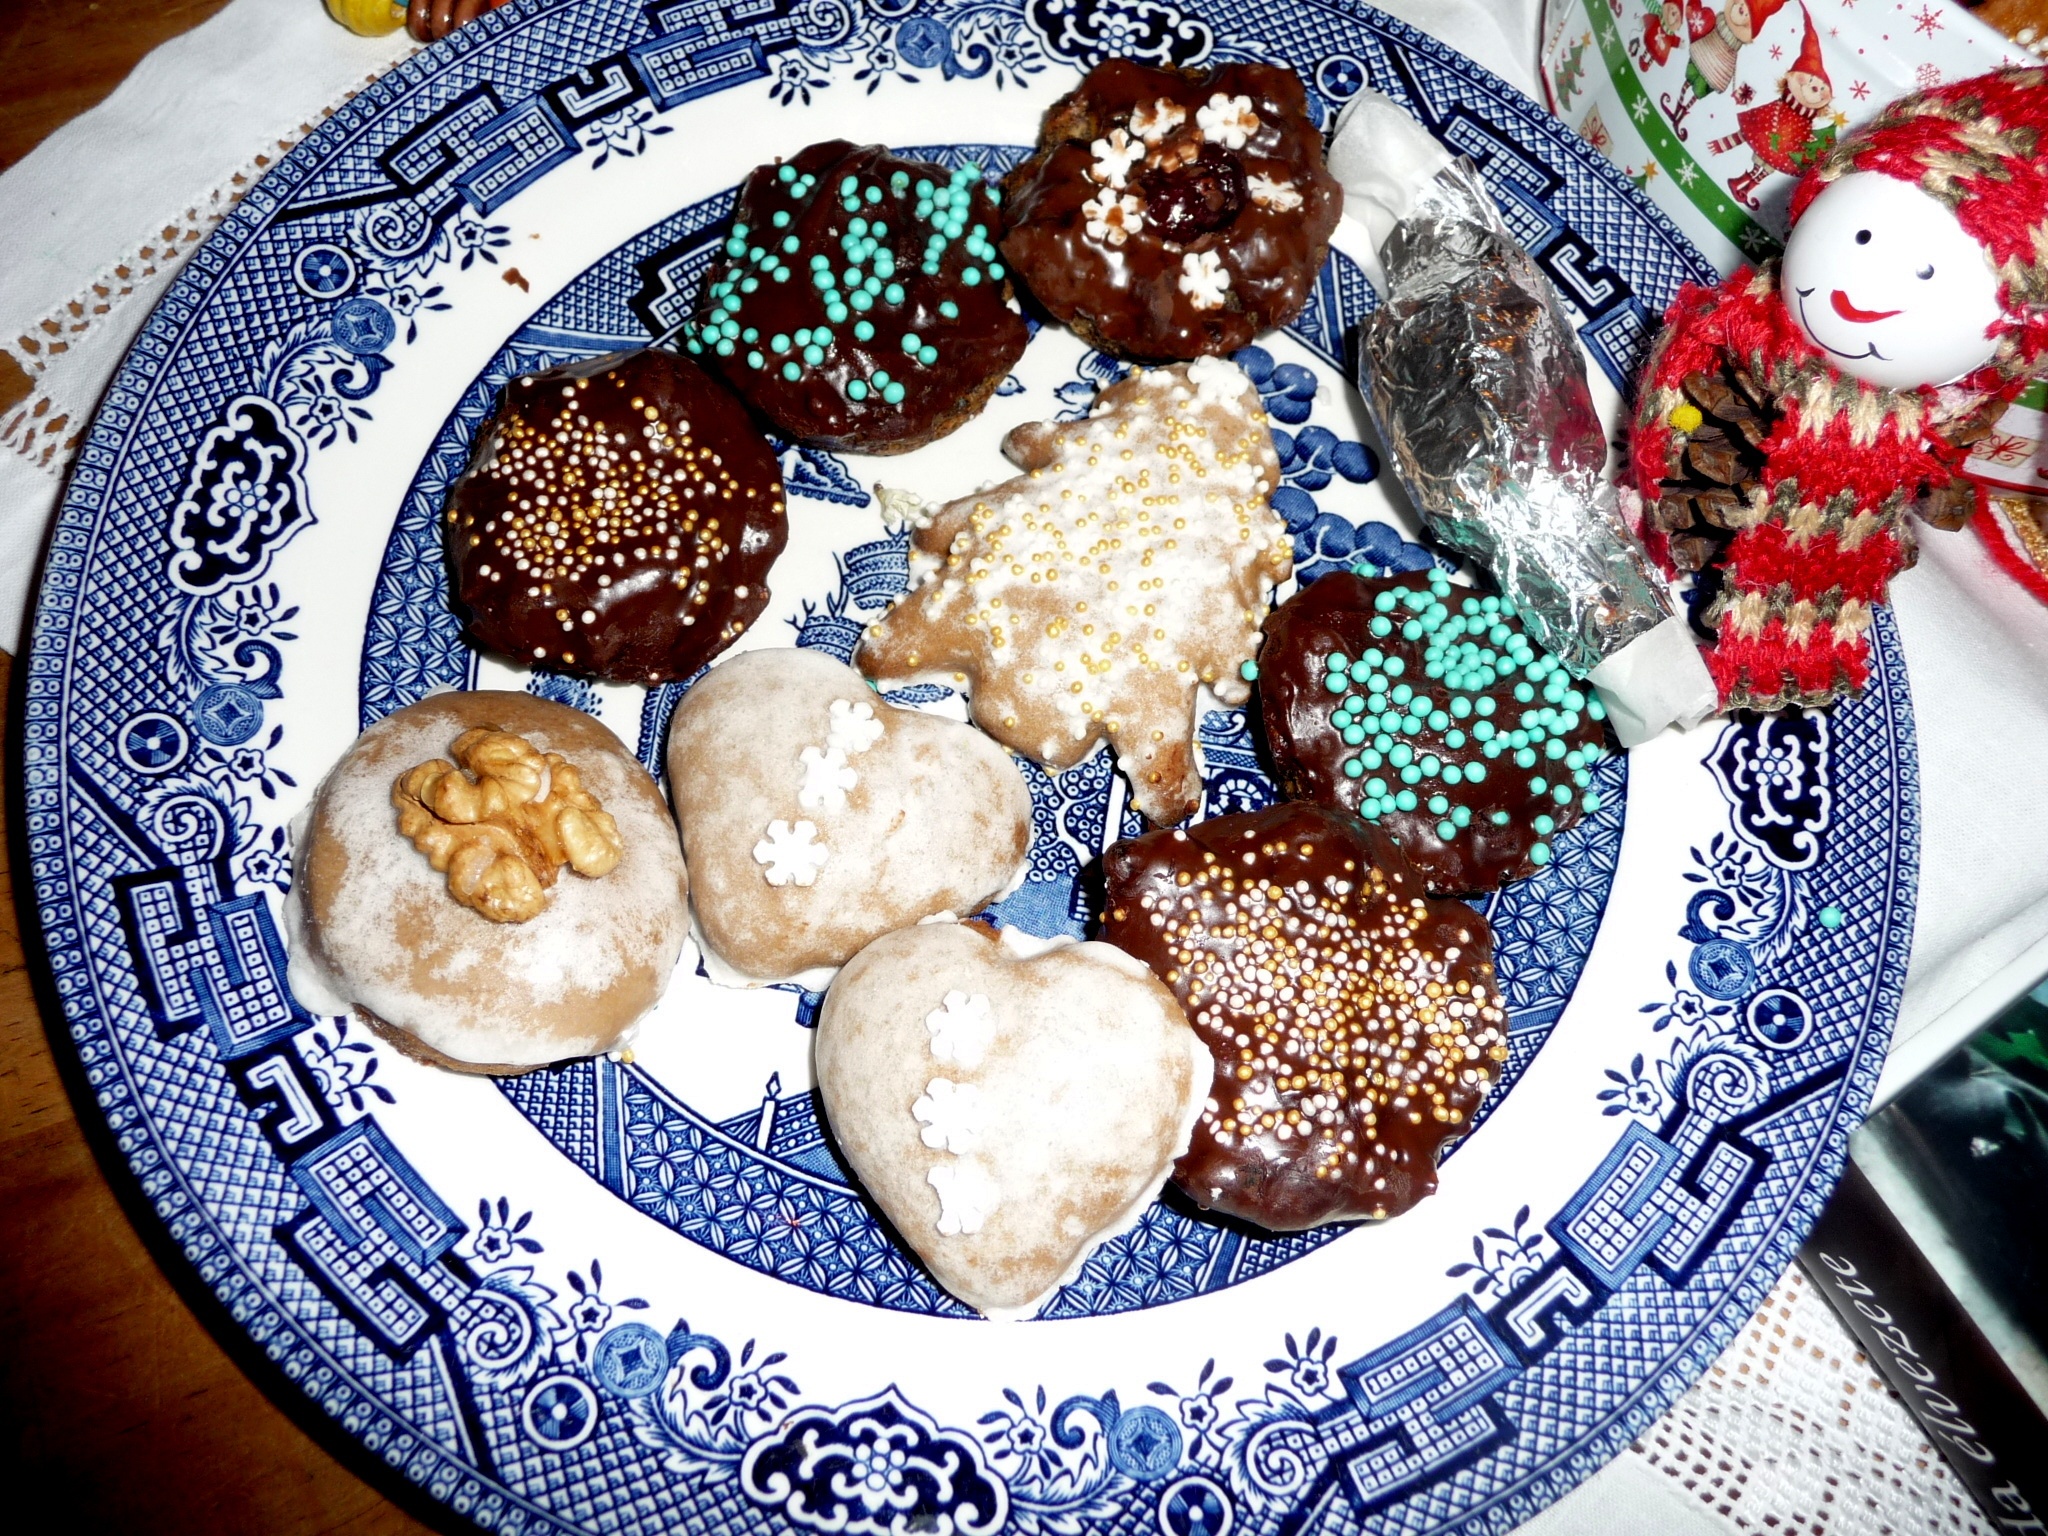
winter, dish, meal, food, produce, breakfast, baking, christmas, dessert, cuisine, cake, advent, holidays, mood, gingerbread, baked goods, snack food